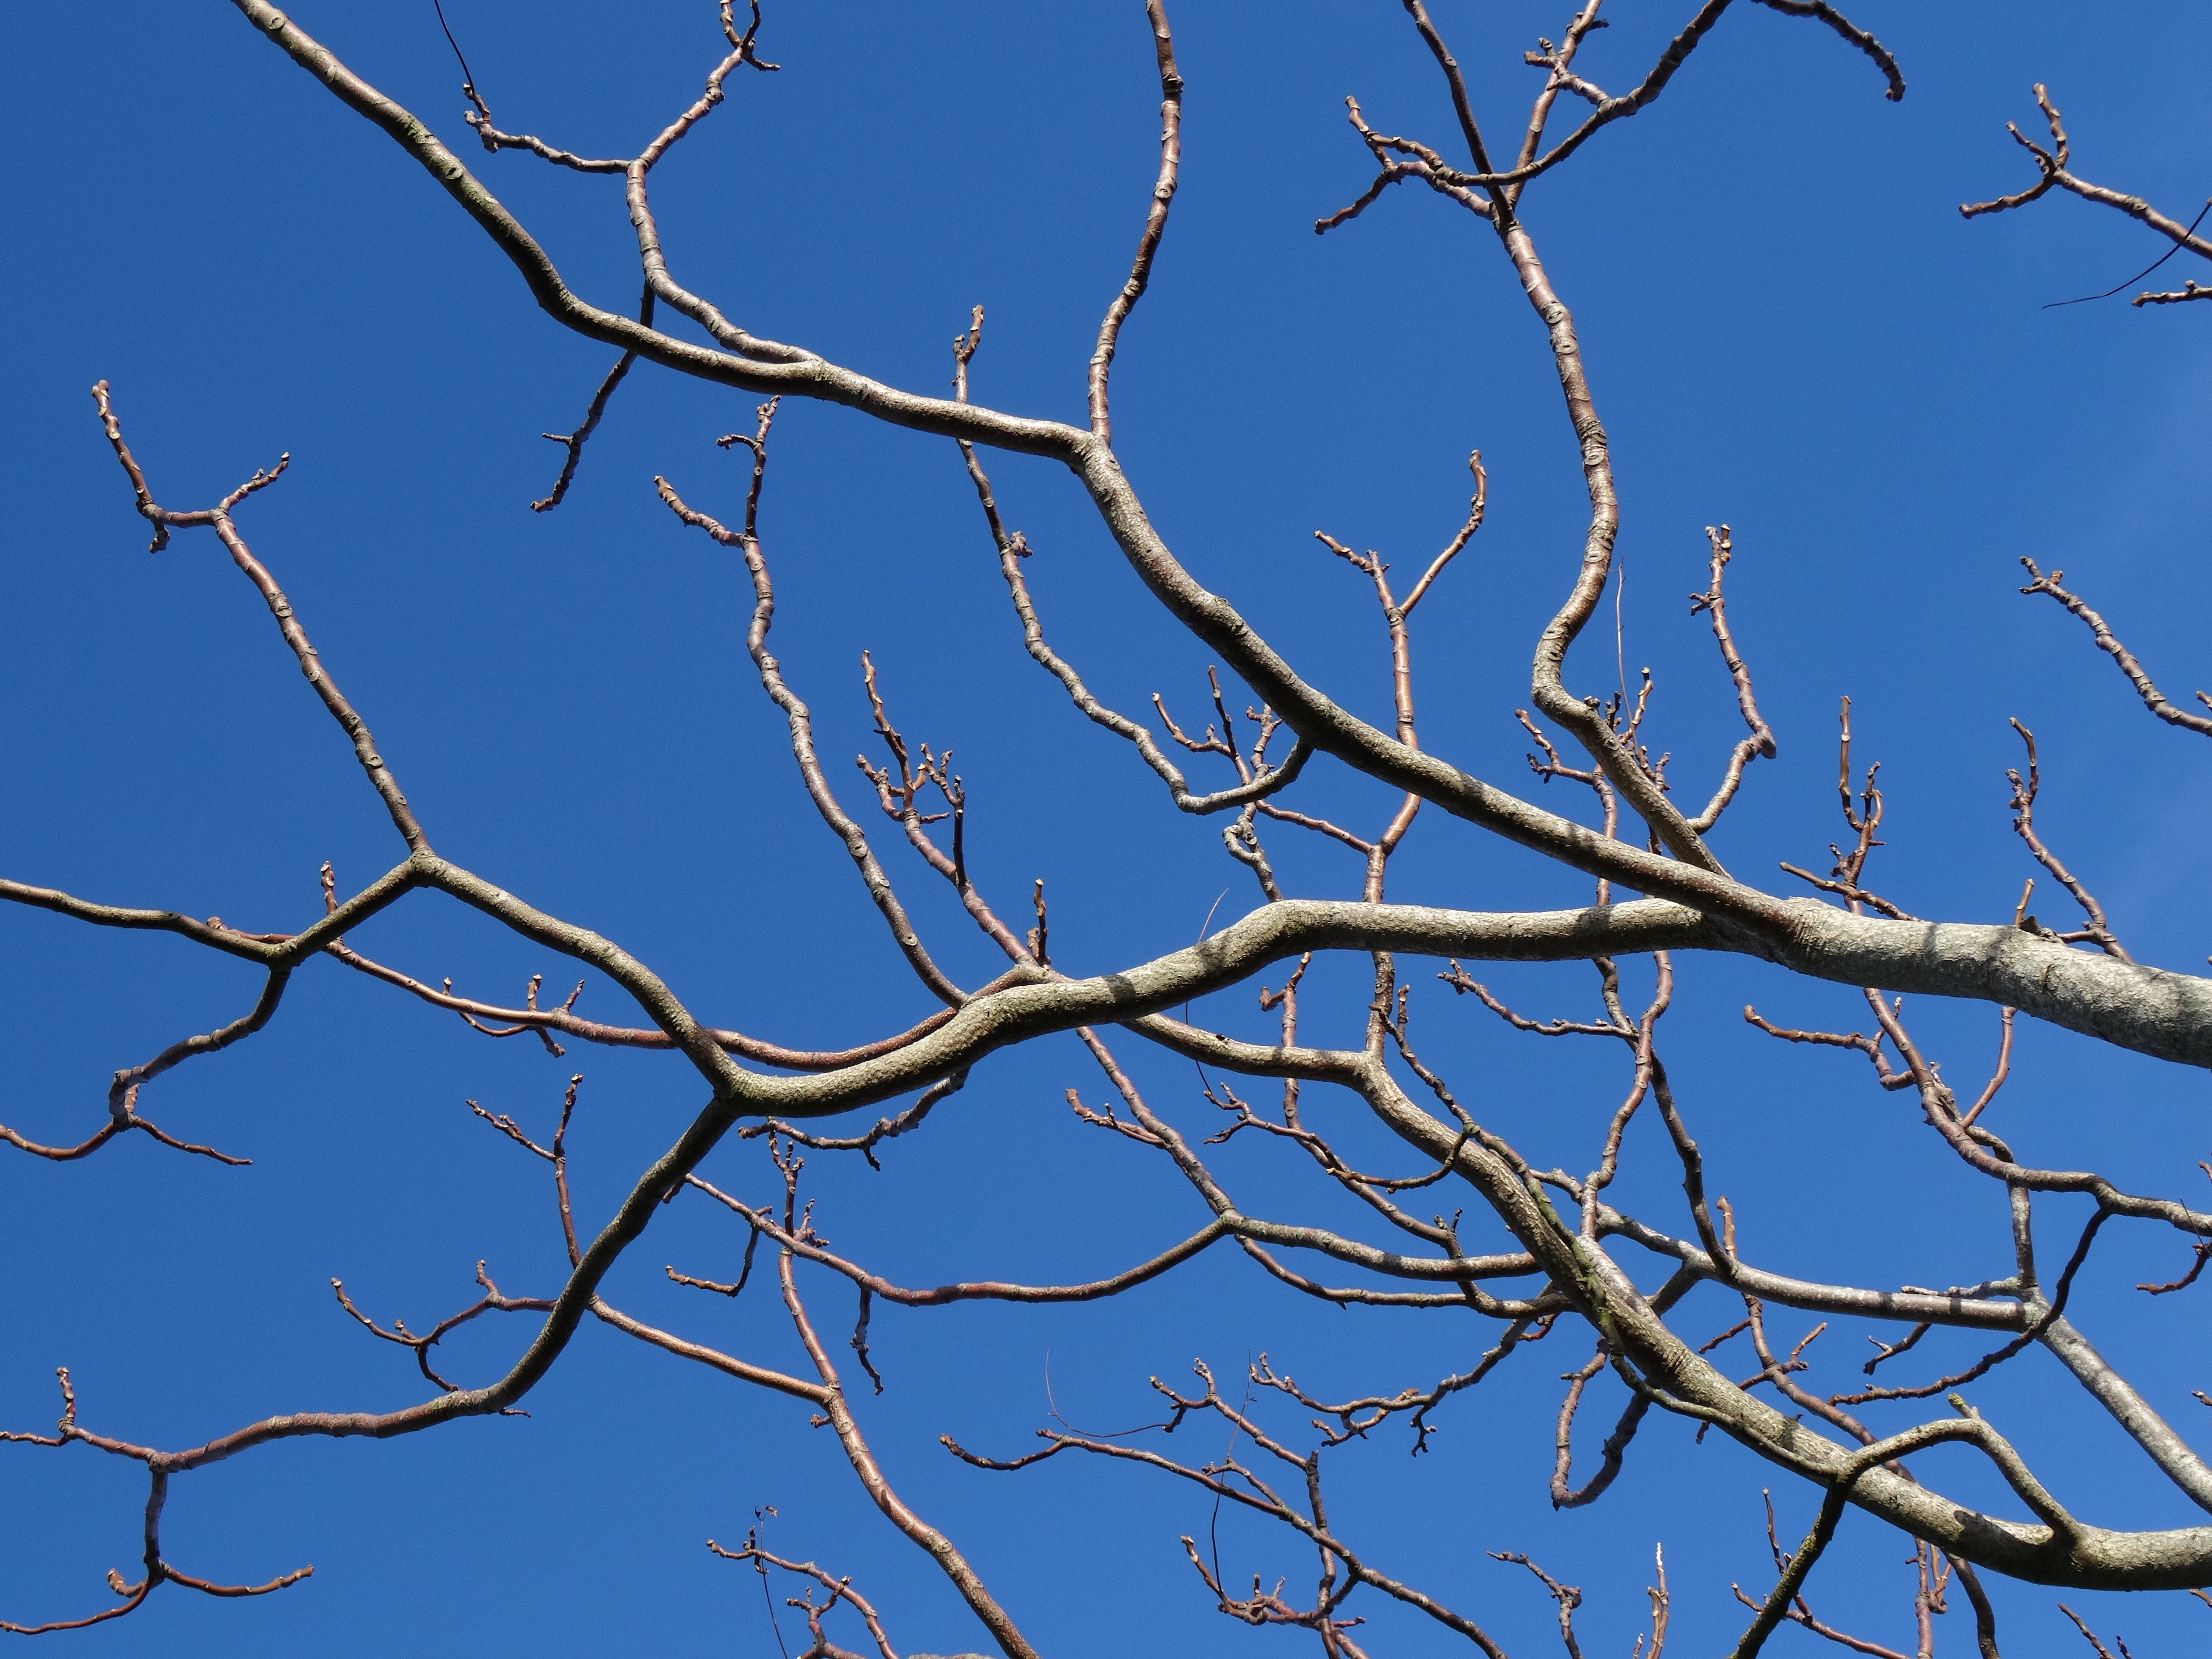
tree, nature, branch, winter, plant, sky, leaf, flower, frost, environment, ice, line, agriculture, twig, outdoors, branches, woodland, organic, freezing, plant stem, woody plant, outdoor structure